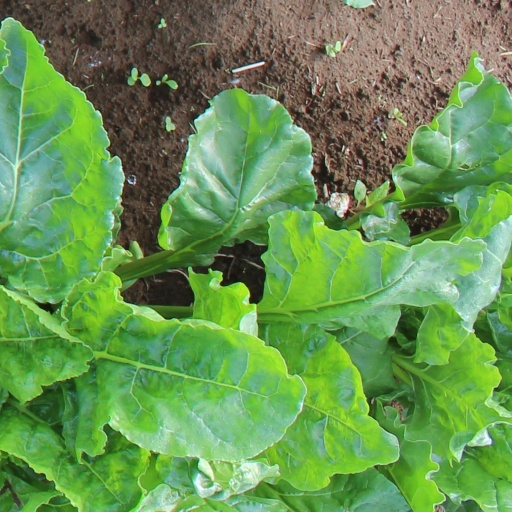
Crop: sugar beet